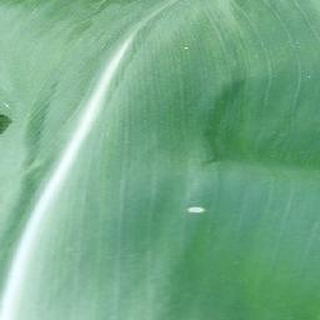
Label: healthy_corn